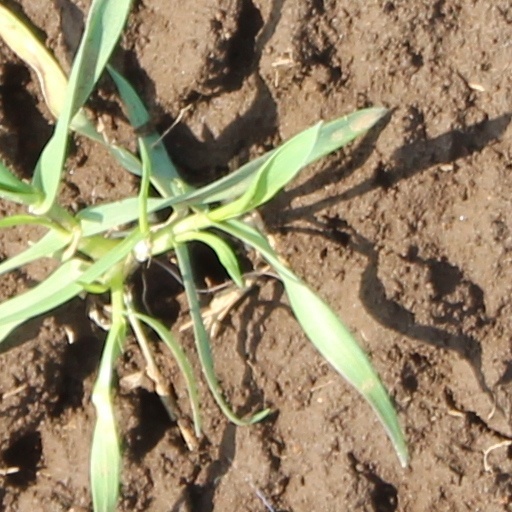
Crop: wheat